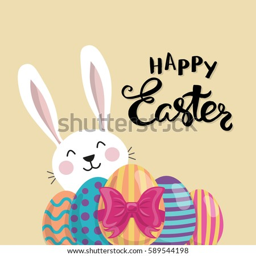
happy typographic poster with a bunny and decorated eggs .